The Gibson Goddess

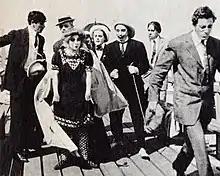

The Gibson Goddess is a 1909 short comedy film directed by D. W. Griffith. It stars Marion Leonard.